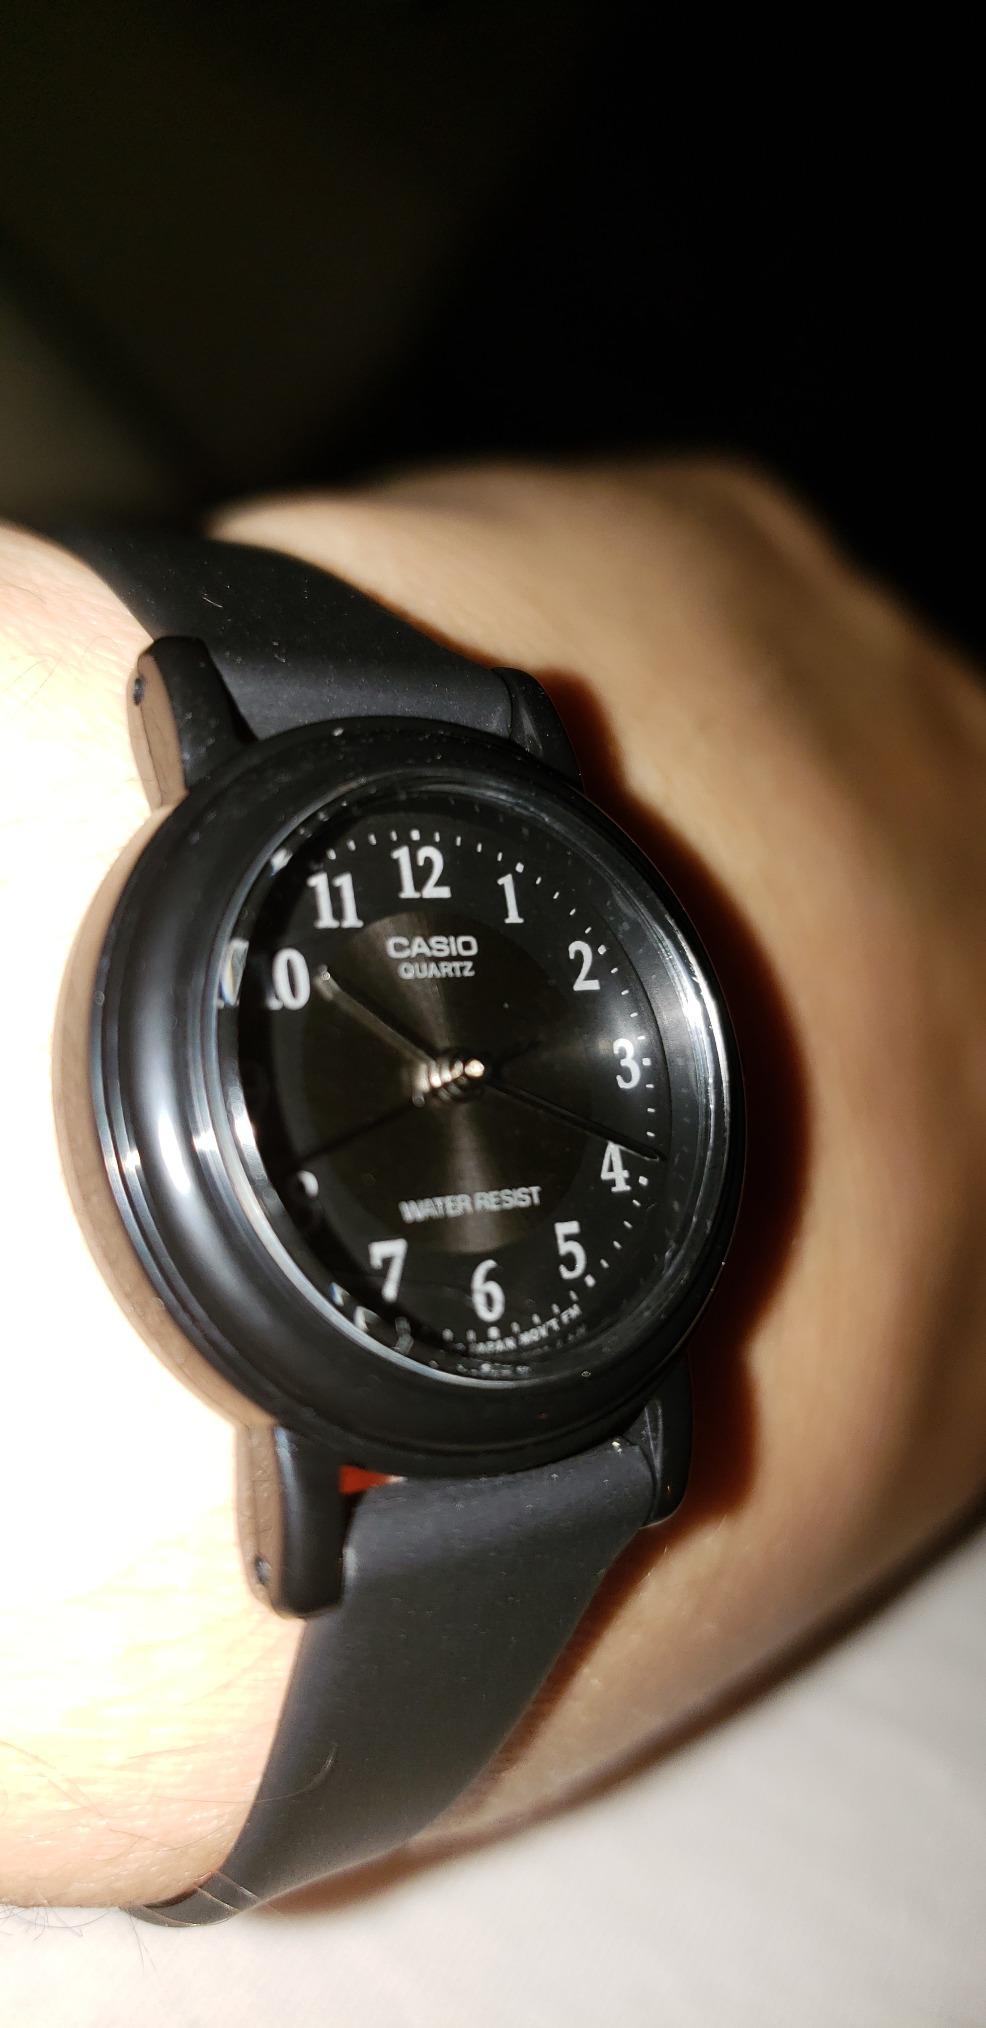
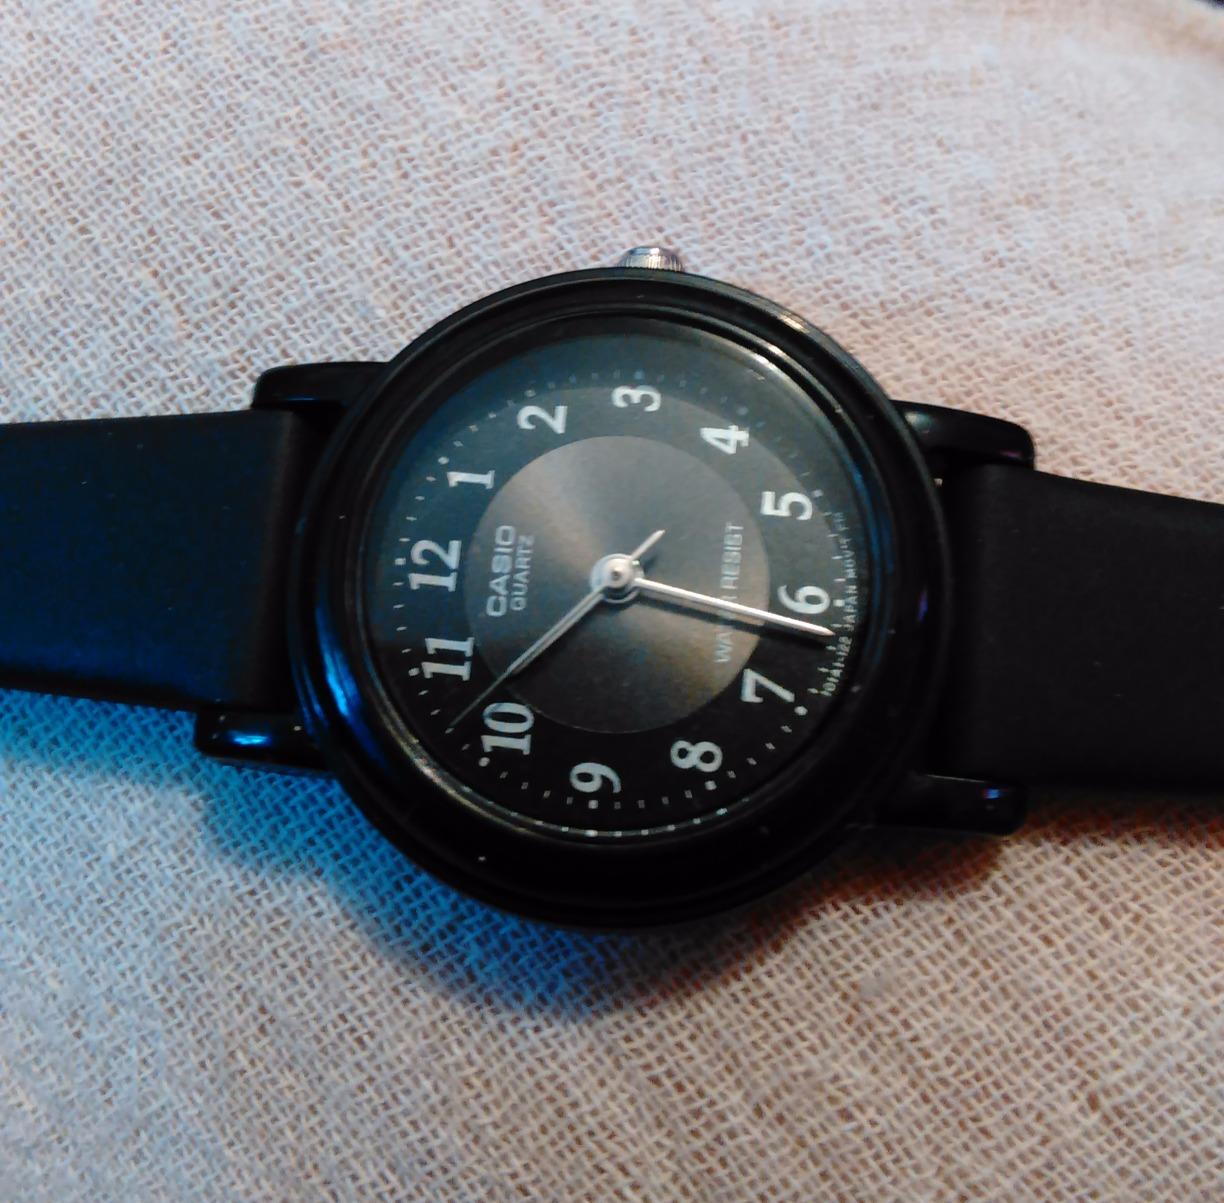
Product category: accessories_watch
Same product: yes